Clown featherback

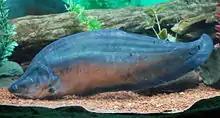
Aquarium specimen showing the small, ocellated spots on the lower rear body (towards the "tail") that are typical of adults

The clown knifefish is very distinct. It is normally silvery gray in color with a long, knife-like body (laterally compressed) and a long anal fin that gives it its common name. Mature fish normally have five to 10 (or even more) black spots ringed with white that usually decrease in size as the fish grows. These ocellated spots and the lack of faint stripes on the back separate it from "Chitala chitala"; a species with which it frequently has been confused. Albinos and leucistic specimens are seen with some frequency in the aquarium trade.